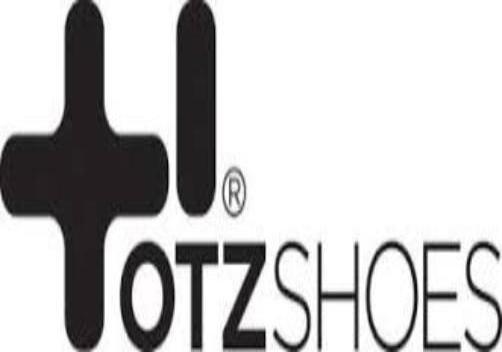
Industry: Clothes